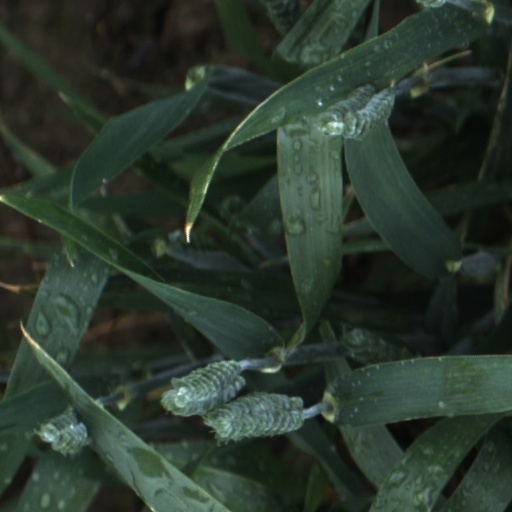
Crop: wheat